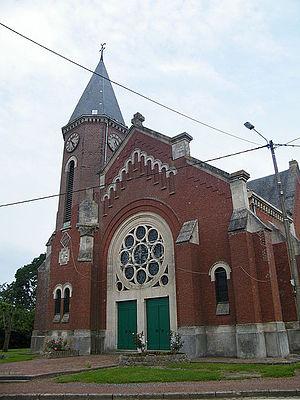
église.
L'église Saint-Médard de Lihons est une église catholique située à Lihons, dans le département de la Somme, à l'est d'Amiens.
Lihons est une commune française située dans le département de la Somme, en région Hauts-de-France.